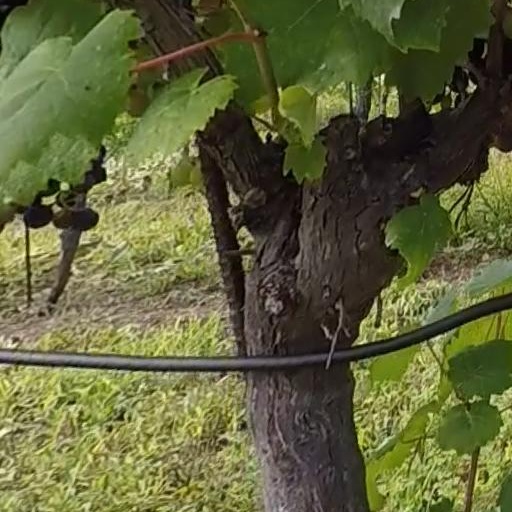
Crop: grape